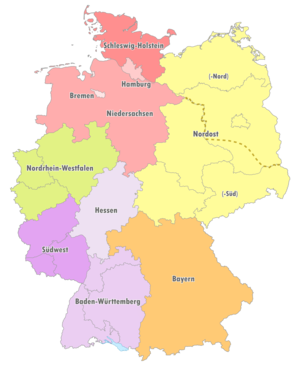
Oberliga est un terme générique employé dans le monde sportif allemand en général et dans celui du football en particulier. Il signifie ligue supérieure.